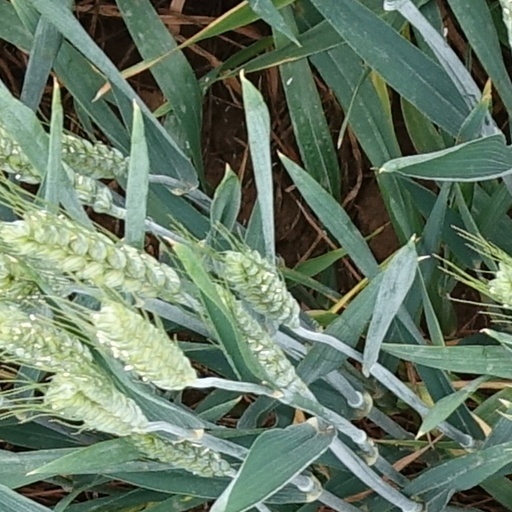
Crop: wheat